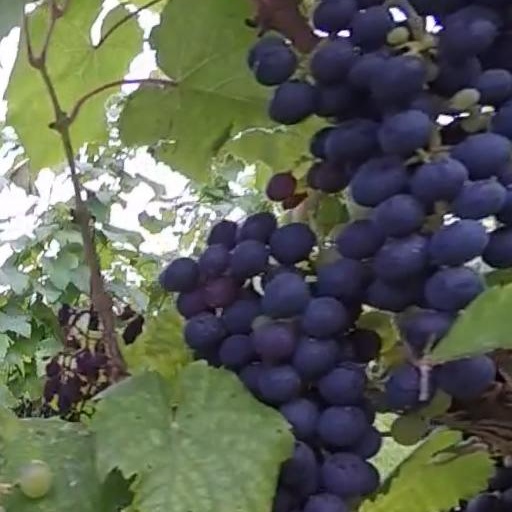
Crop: grape